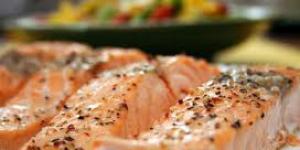
pescado a las hierbas